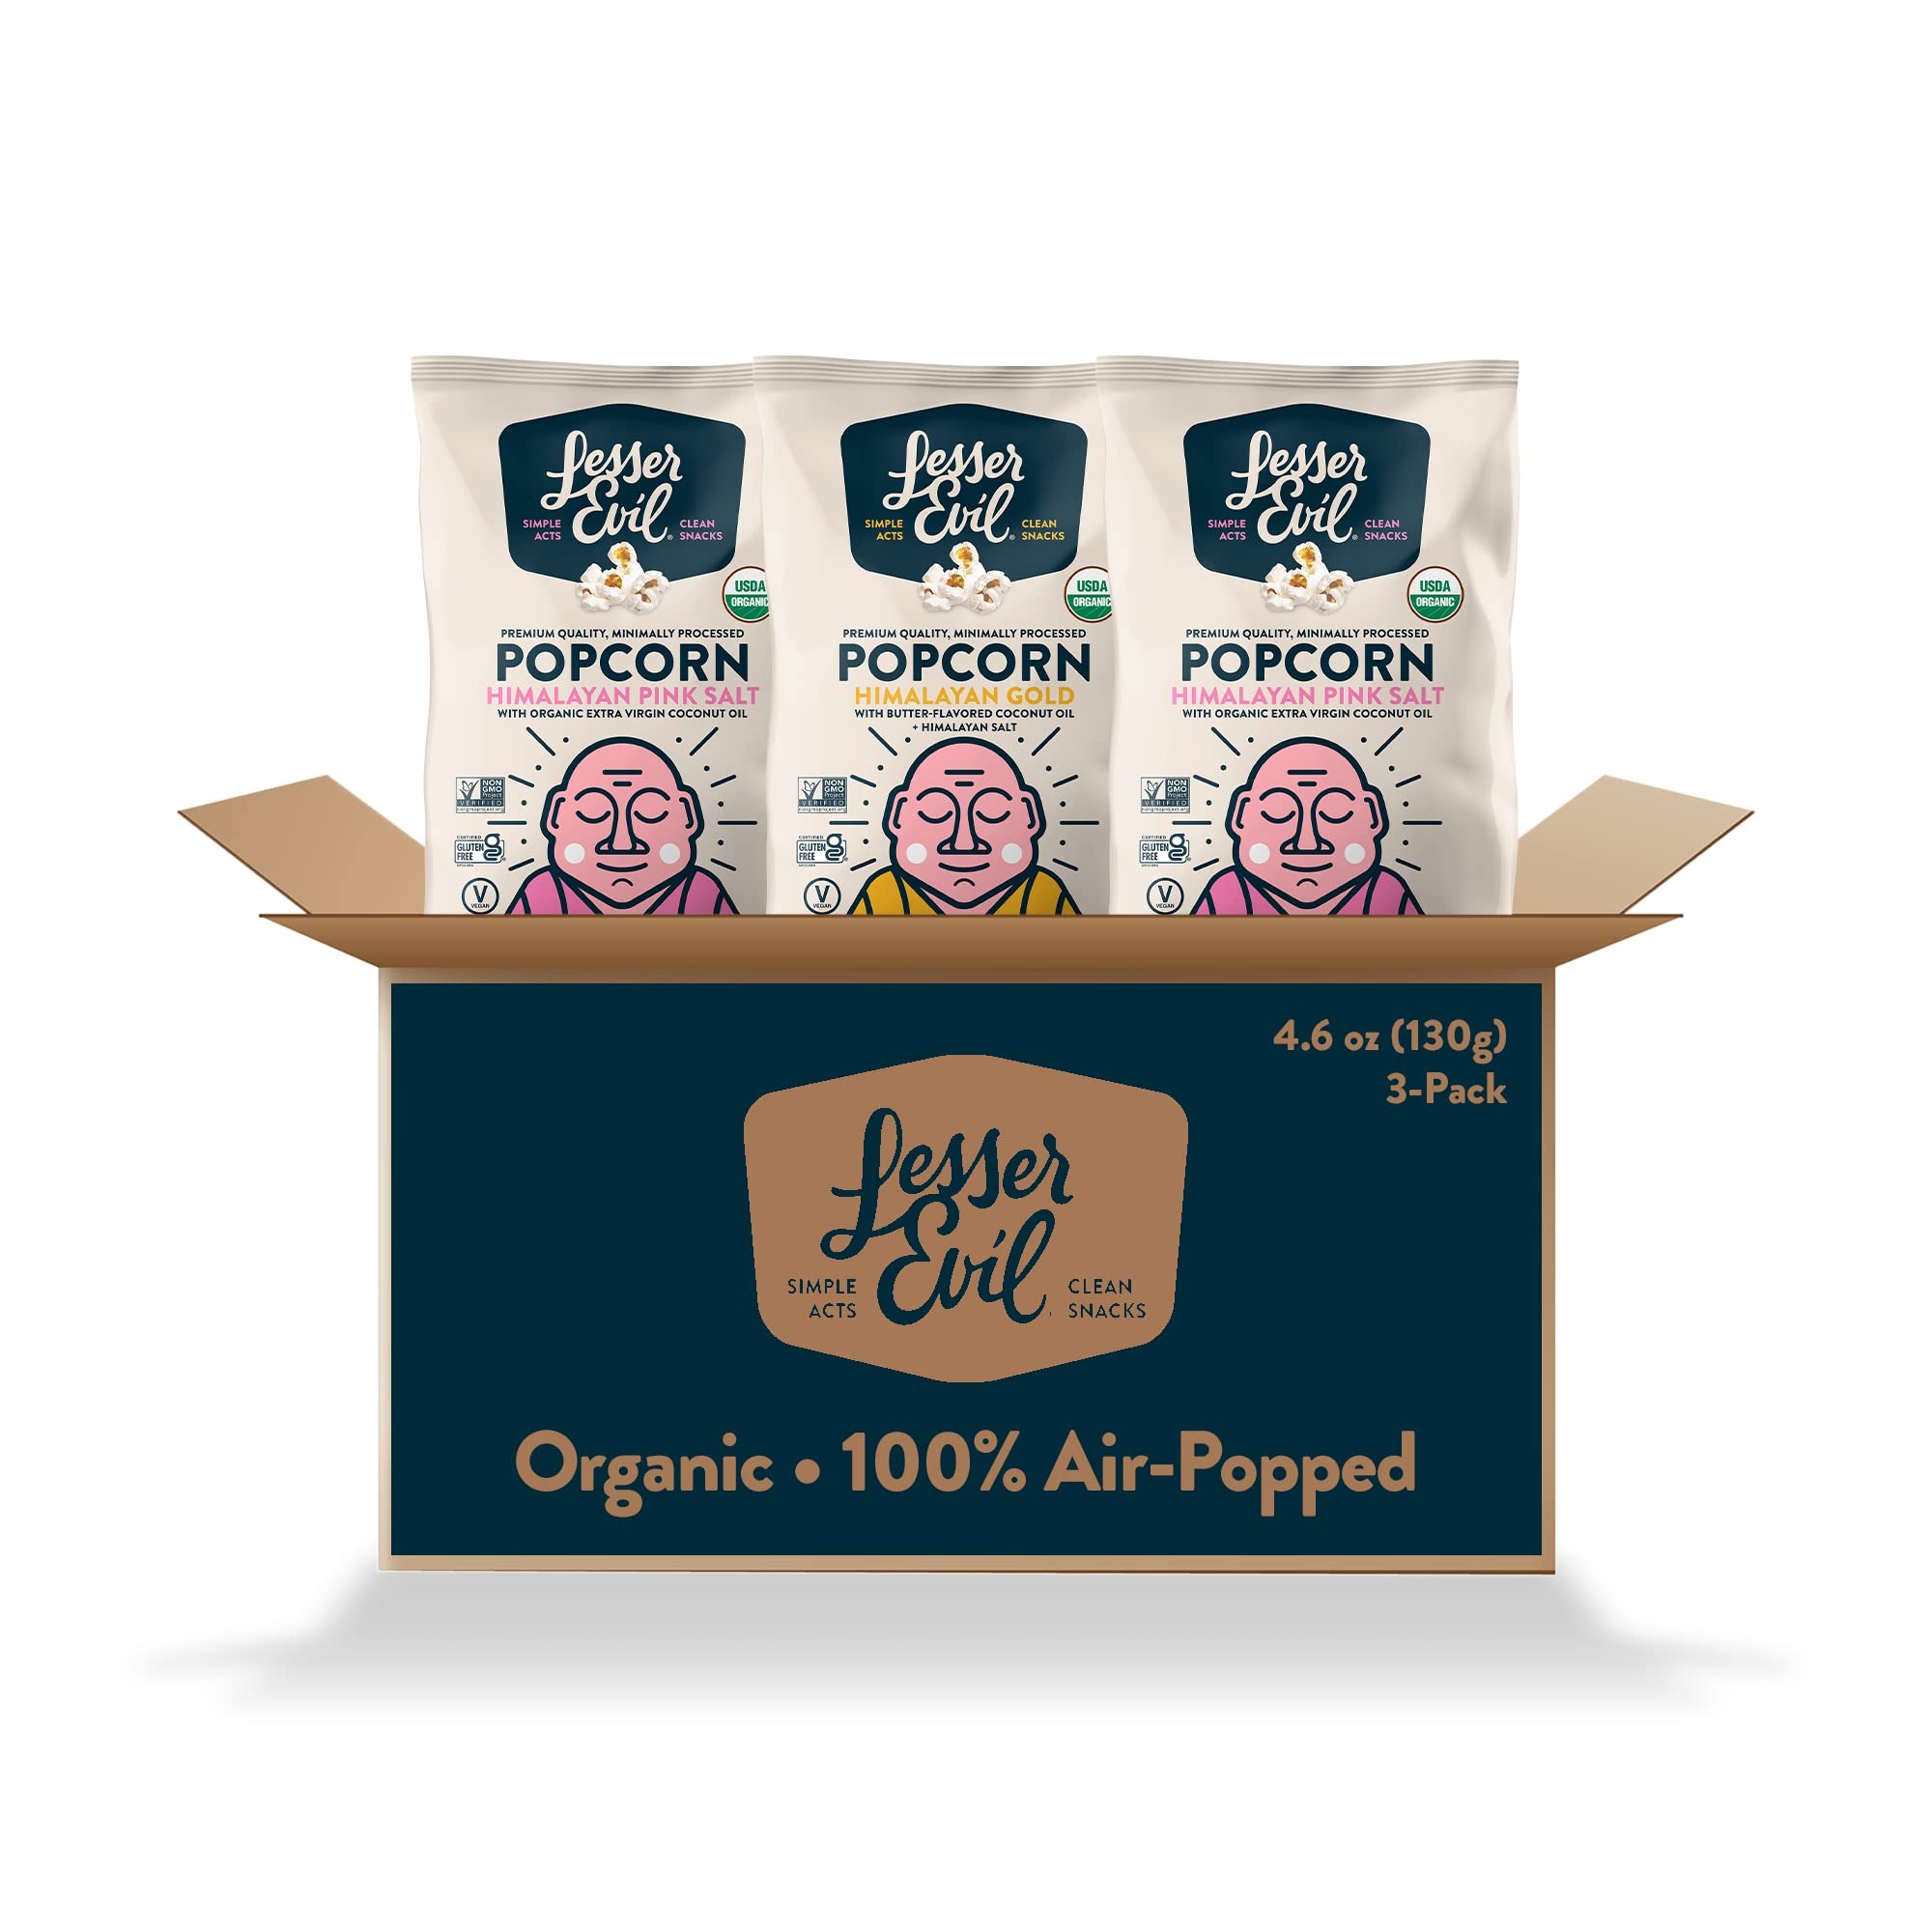
Item Name: LesserEvil Organic Popcorn Favorites Pack, 2 Bags of Himalayan Pink Salt (4.6 oz each), 1 Bag of Himalayan Gold (4.6 oz)
Value: 13.8
Unit: Ounce

Price: 23.95